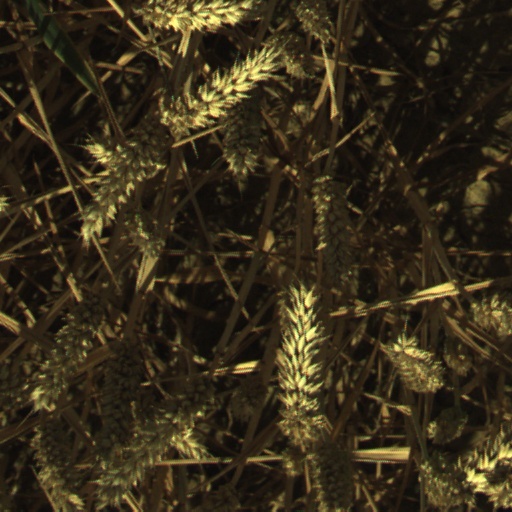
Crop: wheat